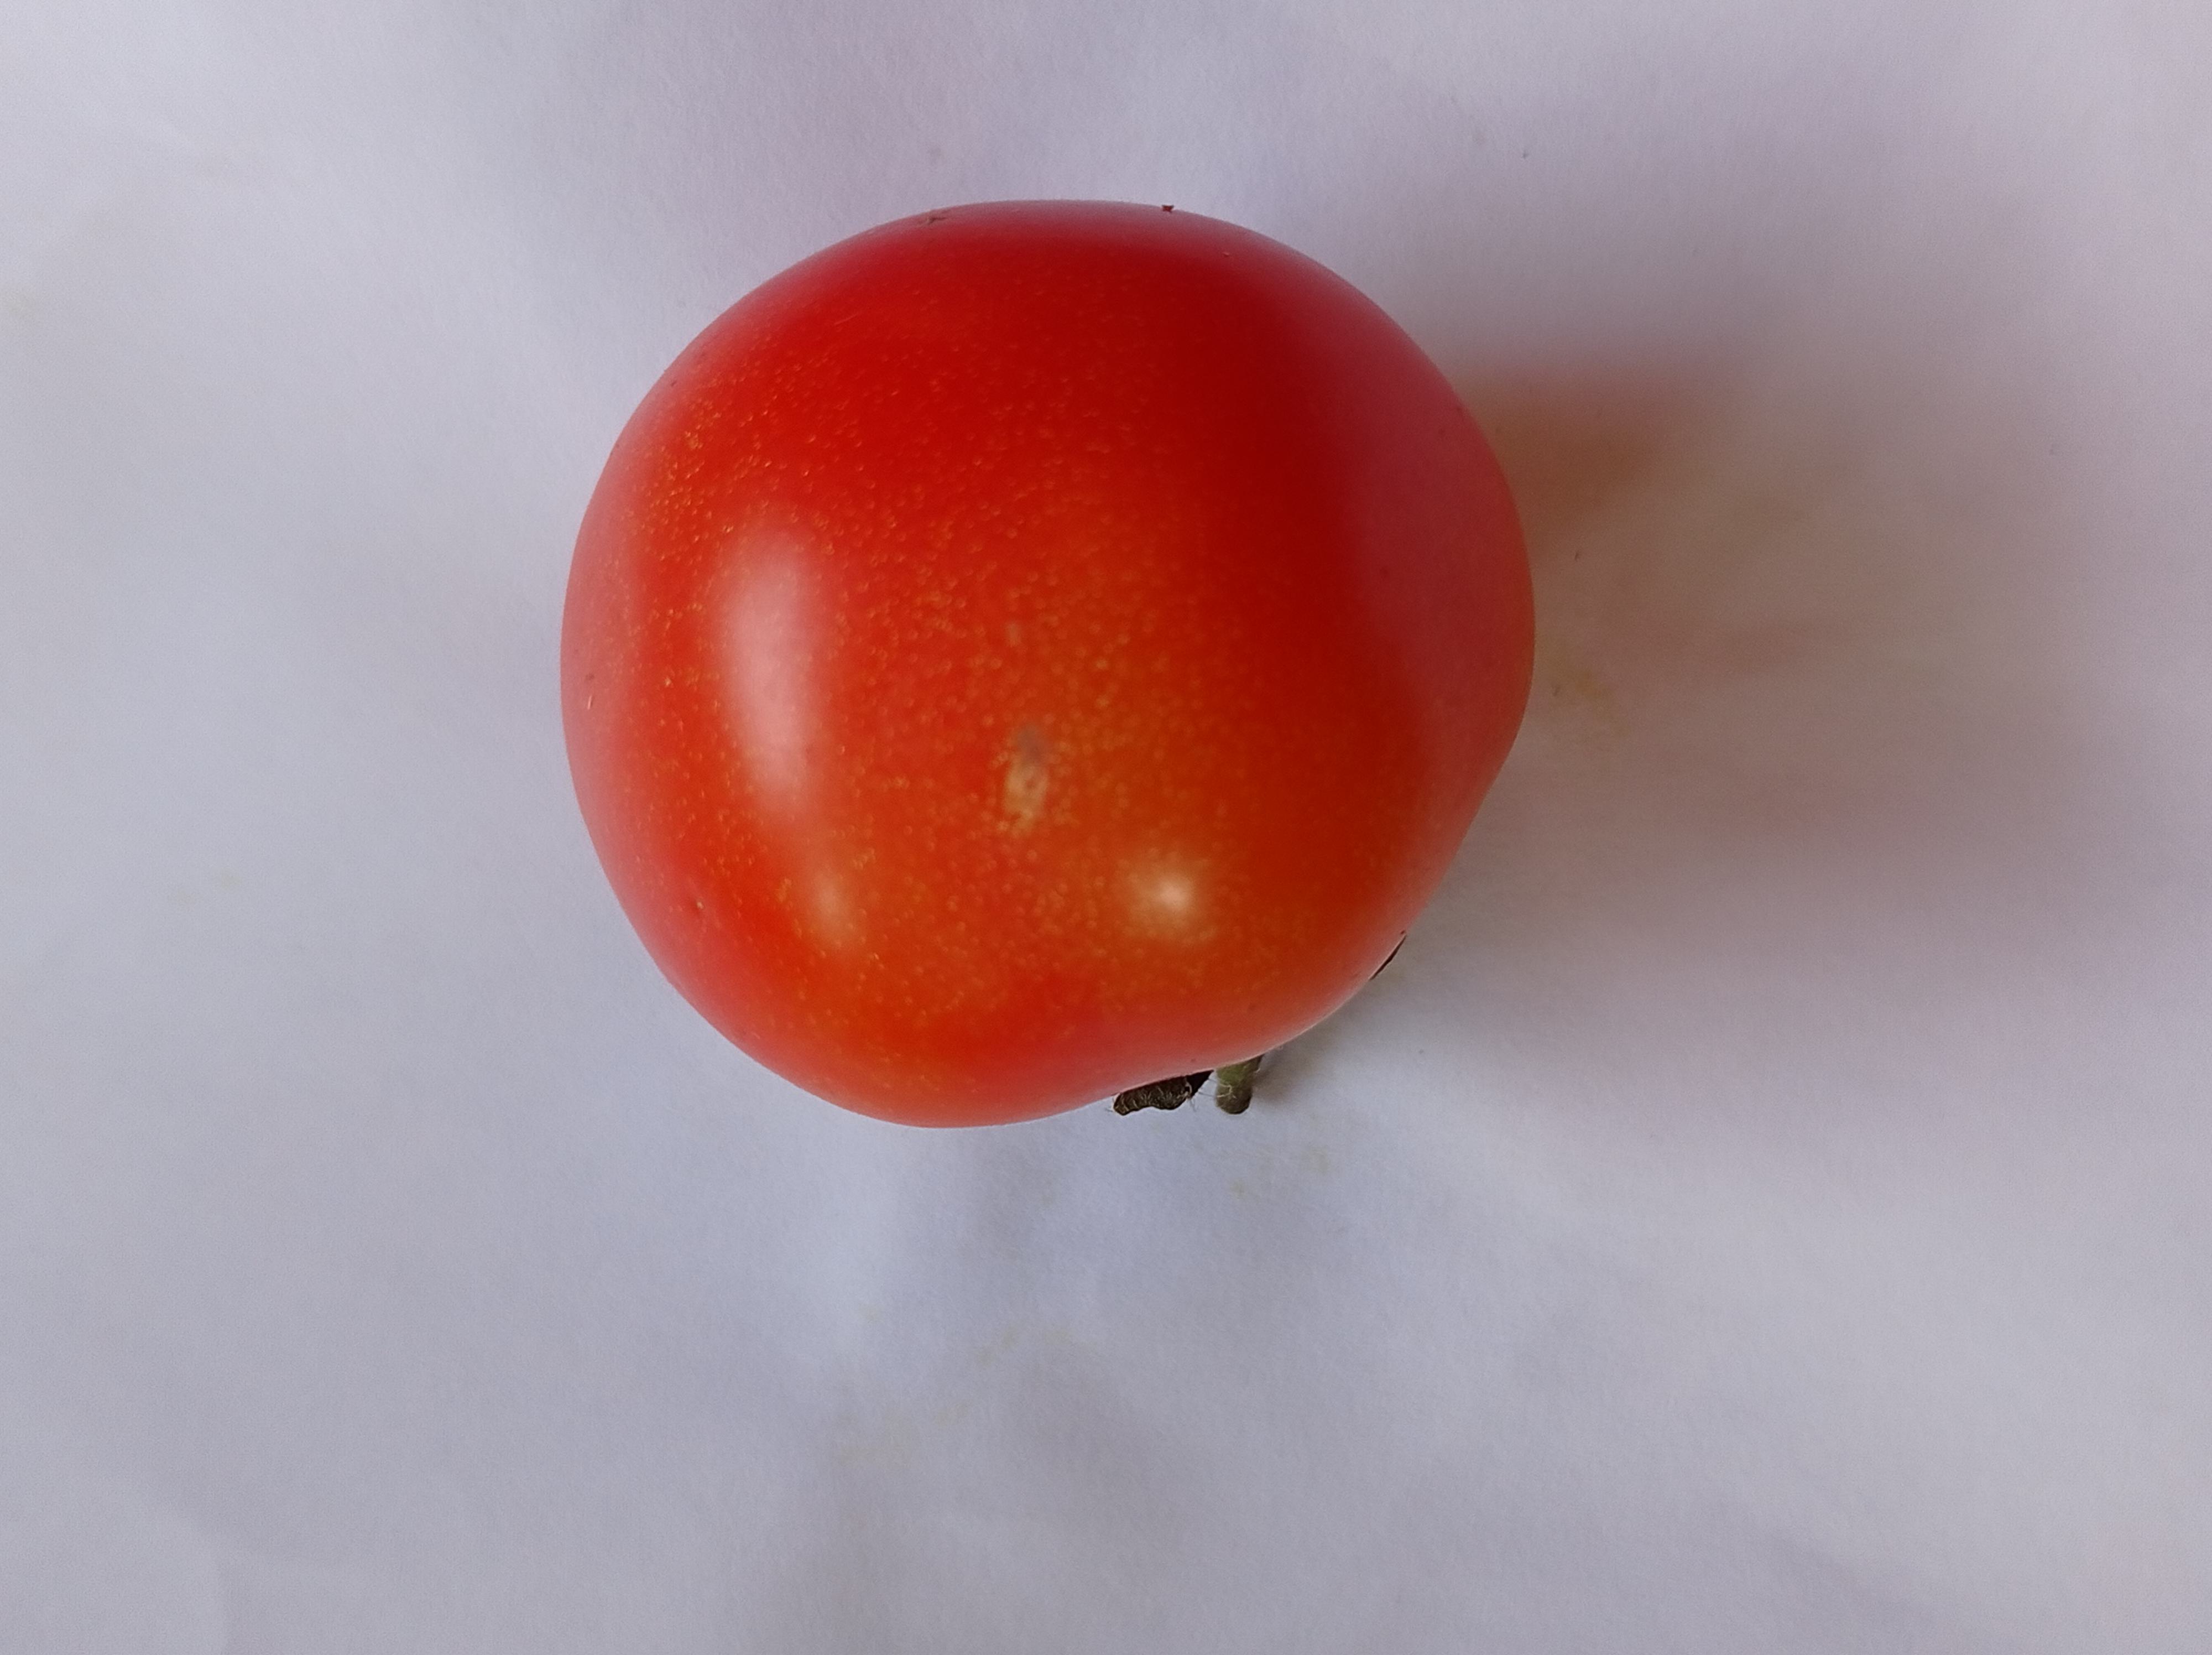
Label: Fresh